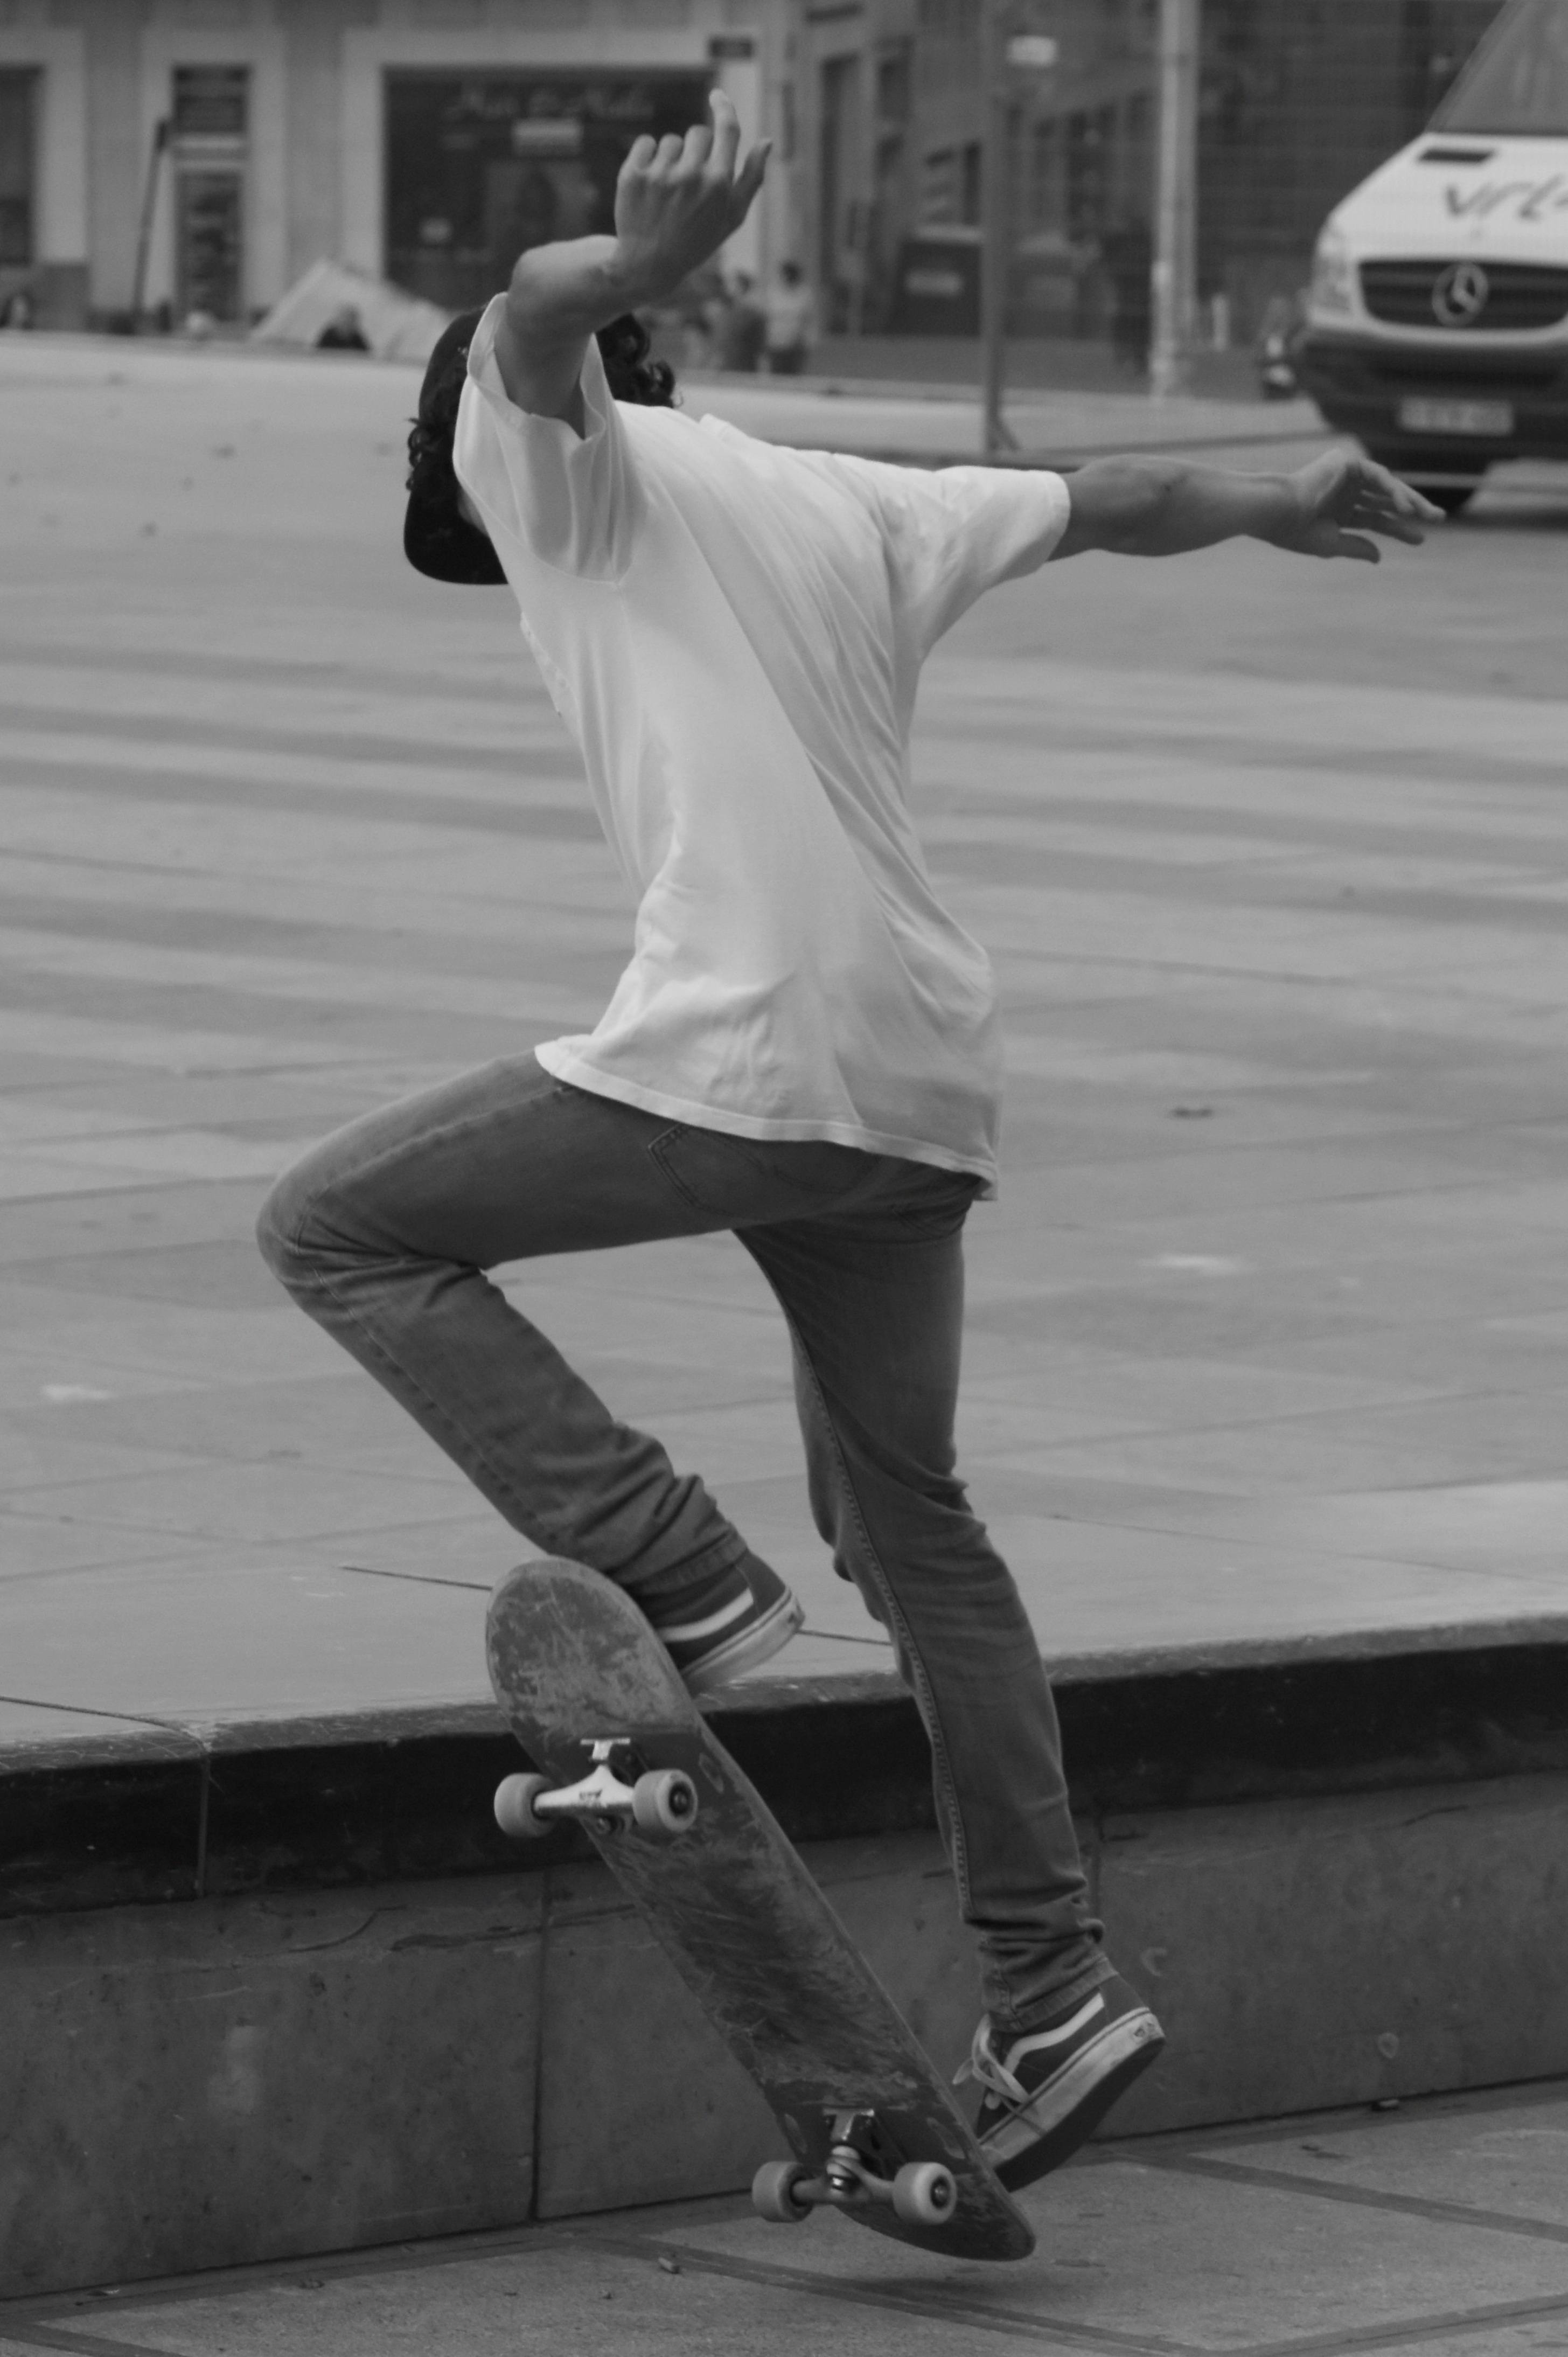
man, black and white, people, white, photography, skateboard, jump, skateboarding, pet, black, monochrome, sports equipment, sports, cool, skating, footwear, skater, spectacular, streetlife, monochrome photography, skateboarding equipment and supplies